Broken (2012 film)

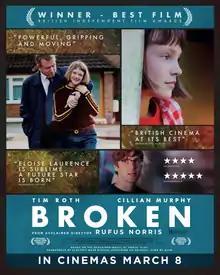
Theatrical release poster

Broken is a 2012 British coming-of-age drama film directed by Rufus Norris in his feature directorial debut. The screenplay, written by Mark O'Rowe, is based on Daniel Clay's 2008 novel of the same name and inspired by Harper Lee's 1960 novel "To Kill a Mockingbird". The film stars Tim Roth, Cillian Murphy, and Eloise Laurence, with Rory Kinnear, Robert Emms, Zana Marjanović, Clare Burt, Bill Milner, and Denis Lawson in supporting roles. It tells the story of a young girl in North London whose life changes after witnessing a violent attack.